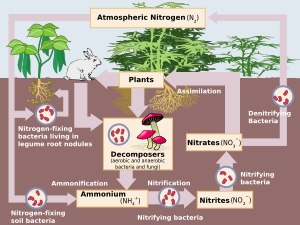
Sergej Vinogradskij / Opdagelser
Kvælstofkredsløbet
Sergej Nikolajevitj Vinogradskij var en ukrainsk-russiske mikrobiolog, økolog og forsker i jordbundslære, der formulerede det banebrydende koncept om stofkredsløb.